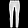
Label: Trouser